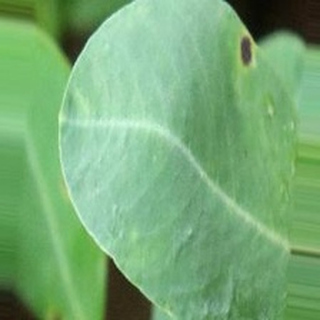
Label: groundnut_early_leaf_spot